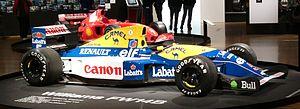
La Williams FW14B est la monoplace de Formule 1 construite par les ingénieurs Patrick Head et Adrian Newey pour l'écurie britannique Williams F1 Team dans le cadre du championnat du monde de Formule 1 1992. Elle est pilotée par le Britannique Nigel Mansell et l'Italien Riccardo Patrese.